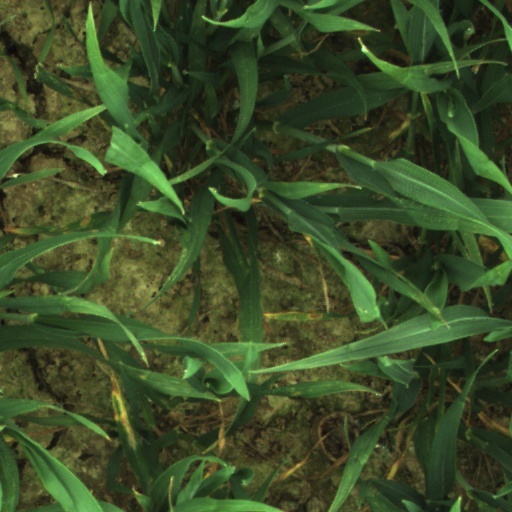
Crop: wheat